Arktikugol

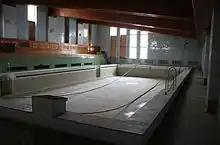
Arktikugol built a wide arrange of cultural services for its employees, such as swimming pools

Without sufficient income, the company was forced to cut its welfare services. Maintenance was cut to a minimum, and in 1995 the schools and kindergartens were closed and children and most wives returned to the mainland. Both towns became dominated by young men. The Arktikugol-chartered Vnukovo Airlines Flight 2801 crashed into Operafjellet on 29 August 1996, killing all 141 people on board. All of the passengers were Arktikugol employees. On 18 September 1997, twenty-three miners were killed in an explosion—the most deadly mining accident ever on Norwegian soil. In the first accident the Russians sent their own rescue crew and equipment and proposed a joint Norwegian-Russian investigation. This was rejected by the Governor. Following the 1997 accident the Governor led the investigation without questions from Arktikugol—a significant shift the relationship between the two countries.